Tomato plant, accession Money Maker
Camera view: tilt-top (135 deg); turntable rotation: 60 degrees
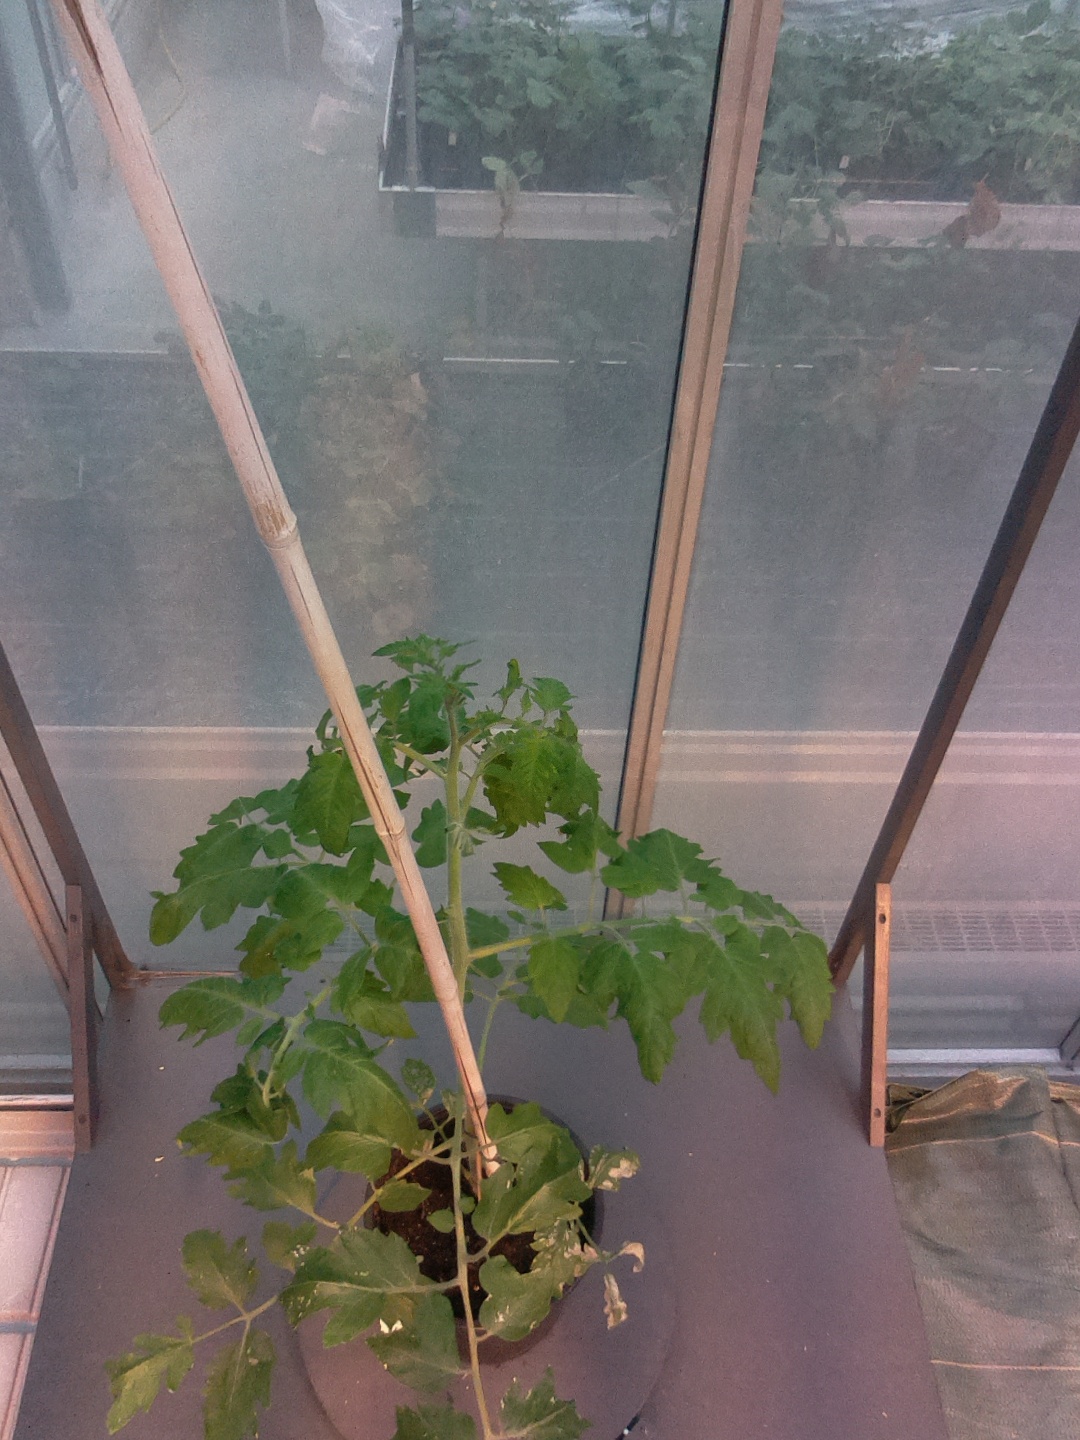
BBCH growth stage 53: 3 inflorescences visible